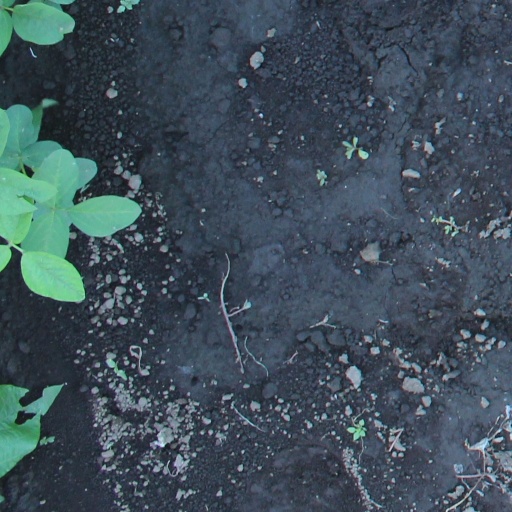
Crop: soybean